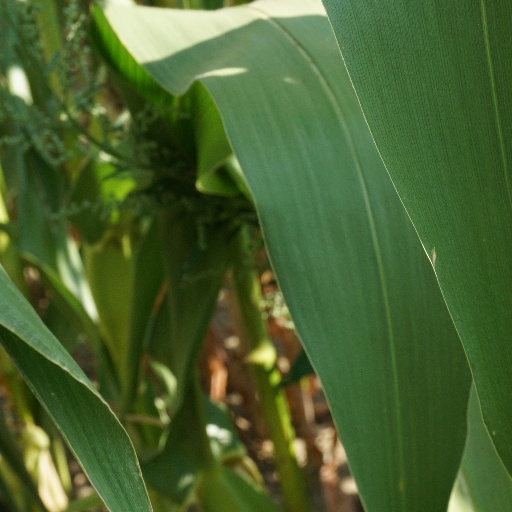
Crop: maize; corn